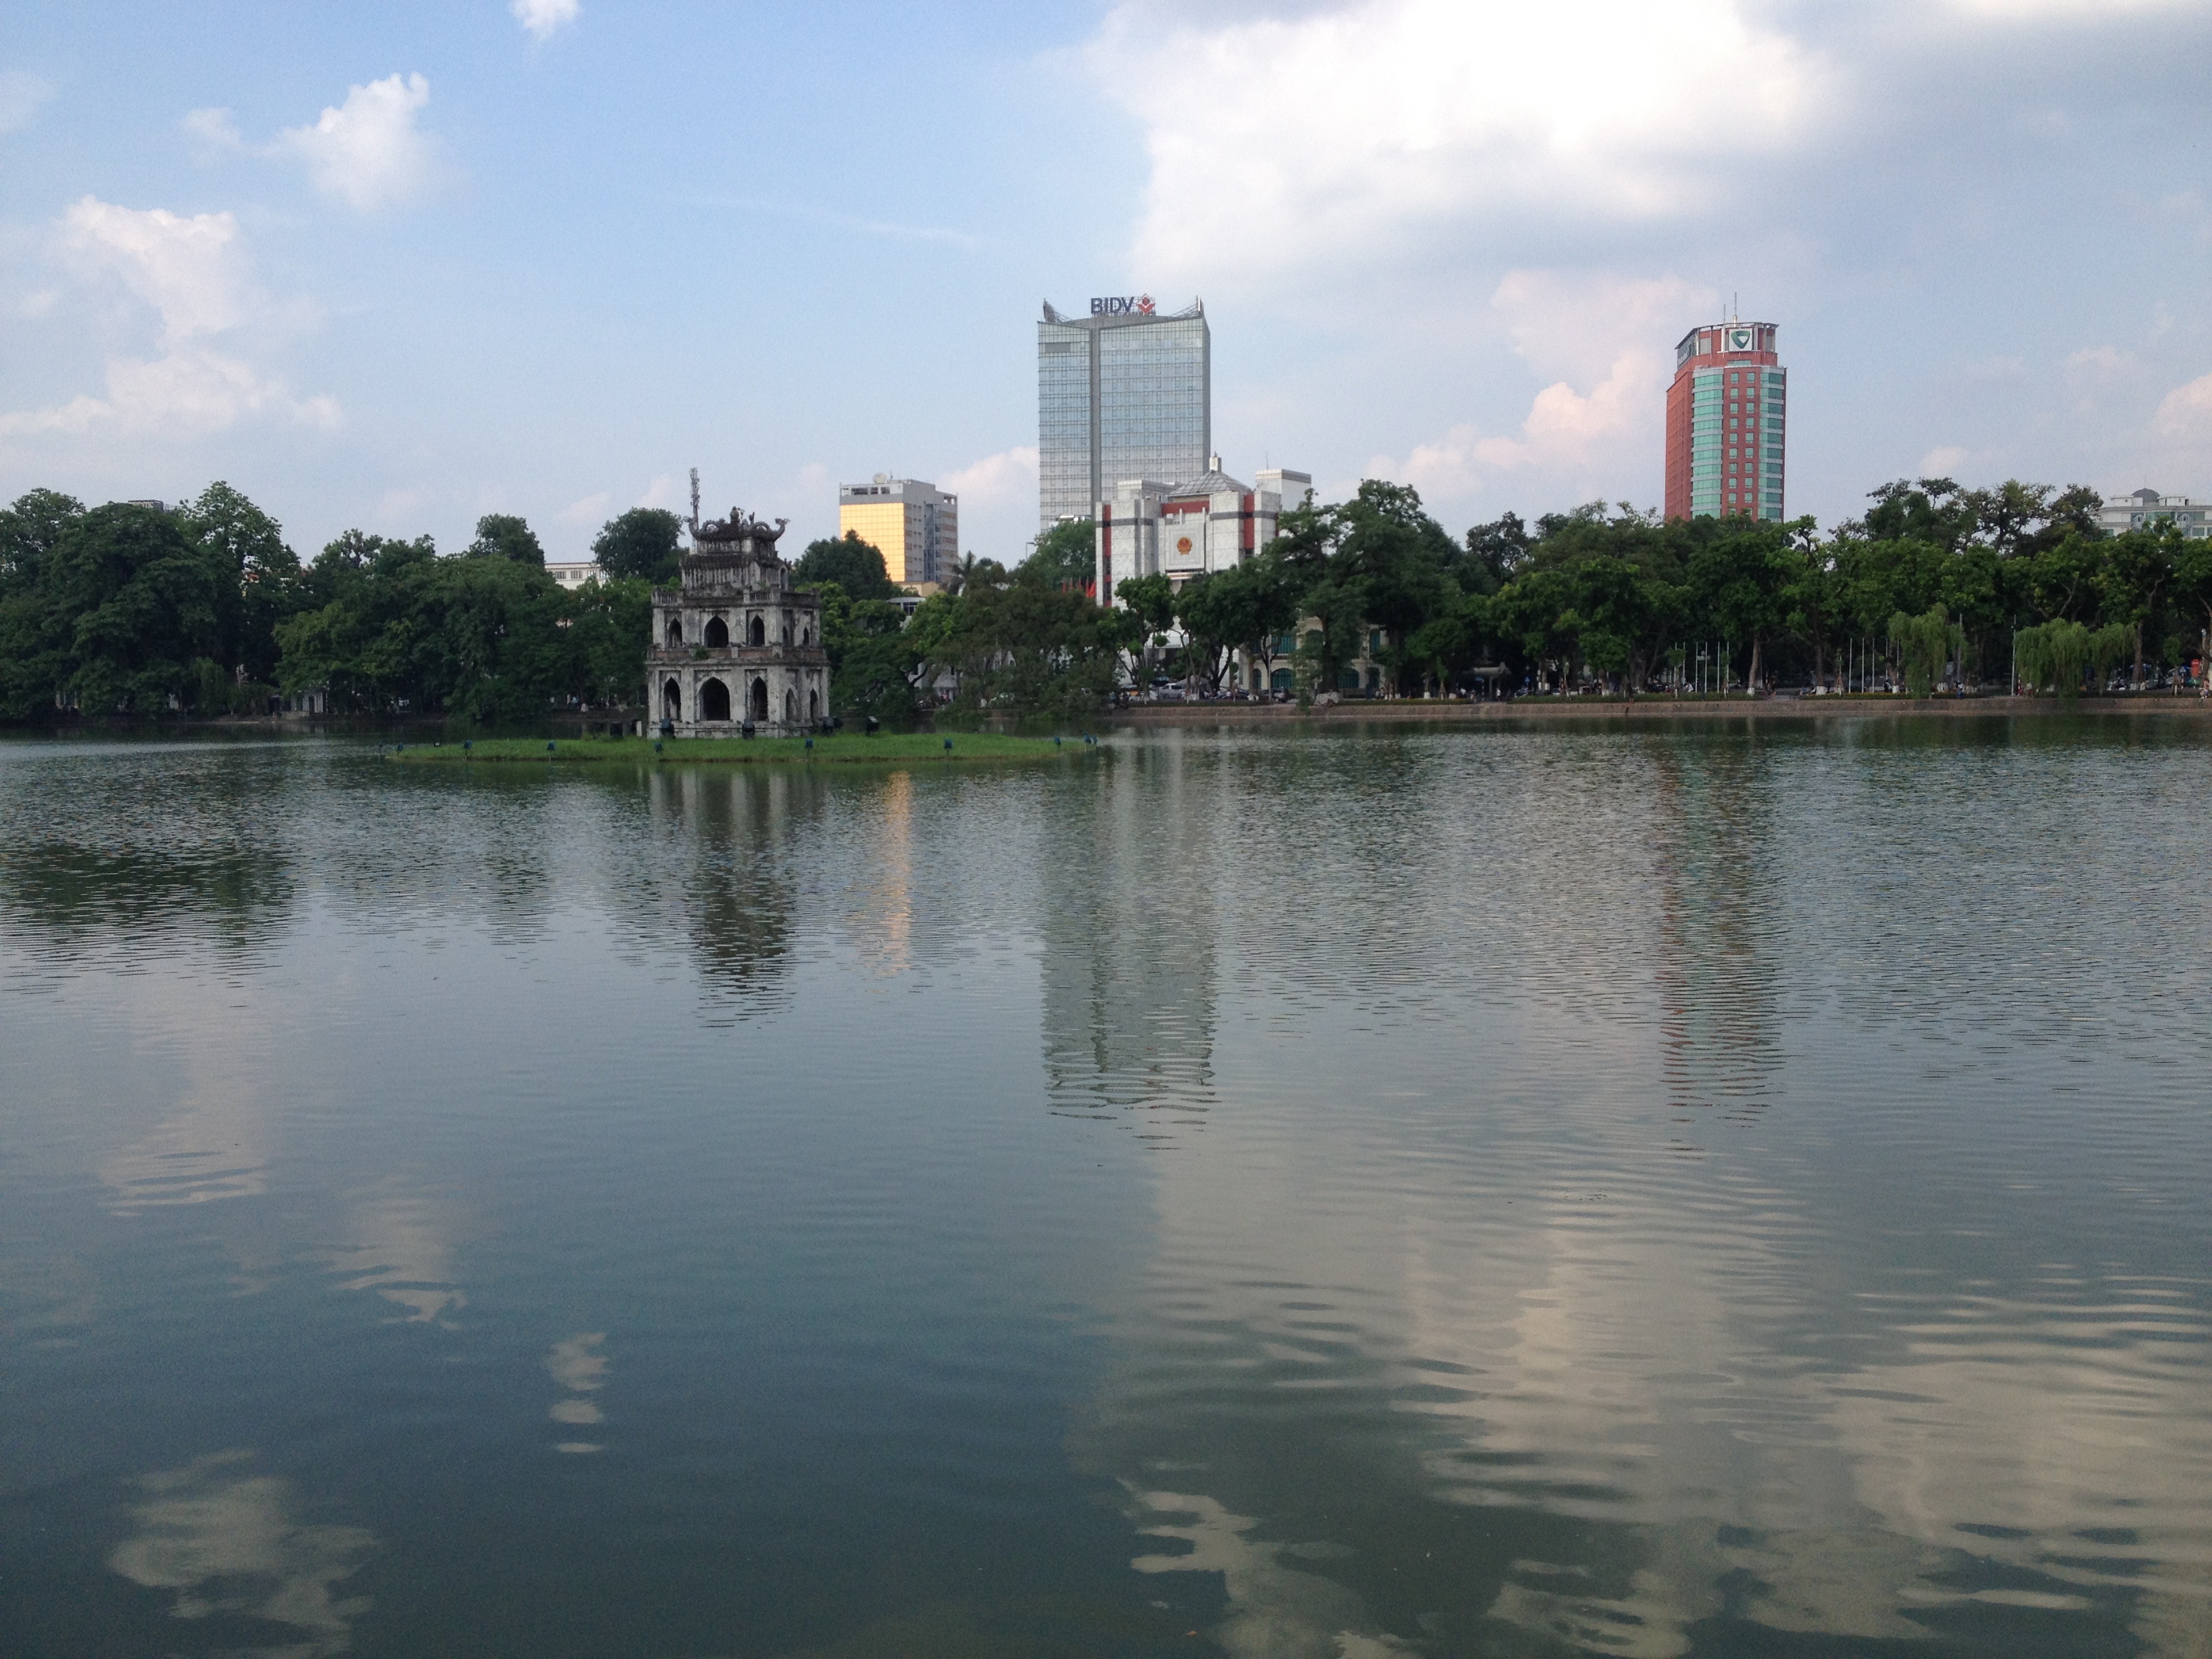
water, skyline, city, river, cityscape, reflection, park, waterway, atmospheric phenomenon